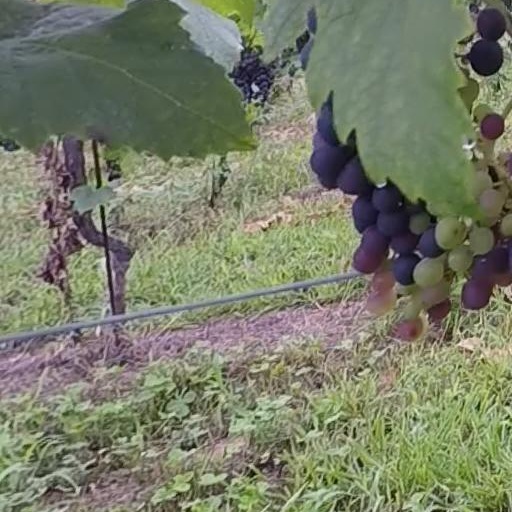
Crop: grape